Quatre aventures de Spirou et Fantasio

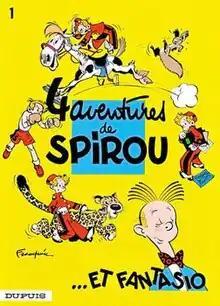
Cover of the Belgian edition

Quatre aventures de Spirou et Fantasio, written and drawn by Franquin, is a collection of four stories from serial publication between 1948 and 1950 in "Spirou" magazine, namely "Spirou et les plans du robot", "Spirou sur le ring", "Spirou fait du cheval", and "Spirou chez les Pygmées". Together they were released as the first official series "Spirou et Fantasio" hardcover album in 1950.